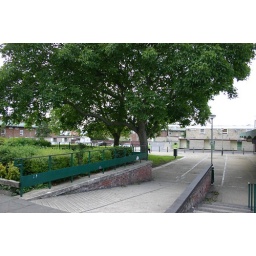
Just near my Grandparent's house in Shipfield Norwich. My grandfather used to pick Walnuts from the tree for me.